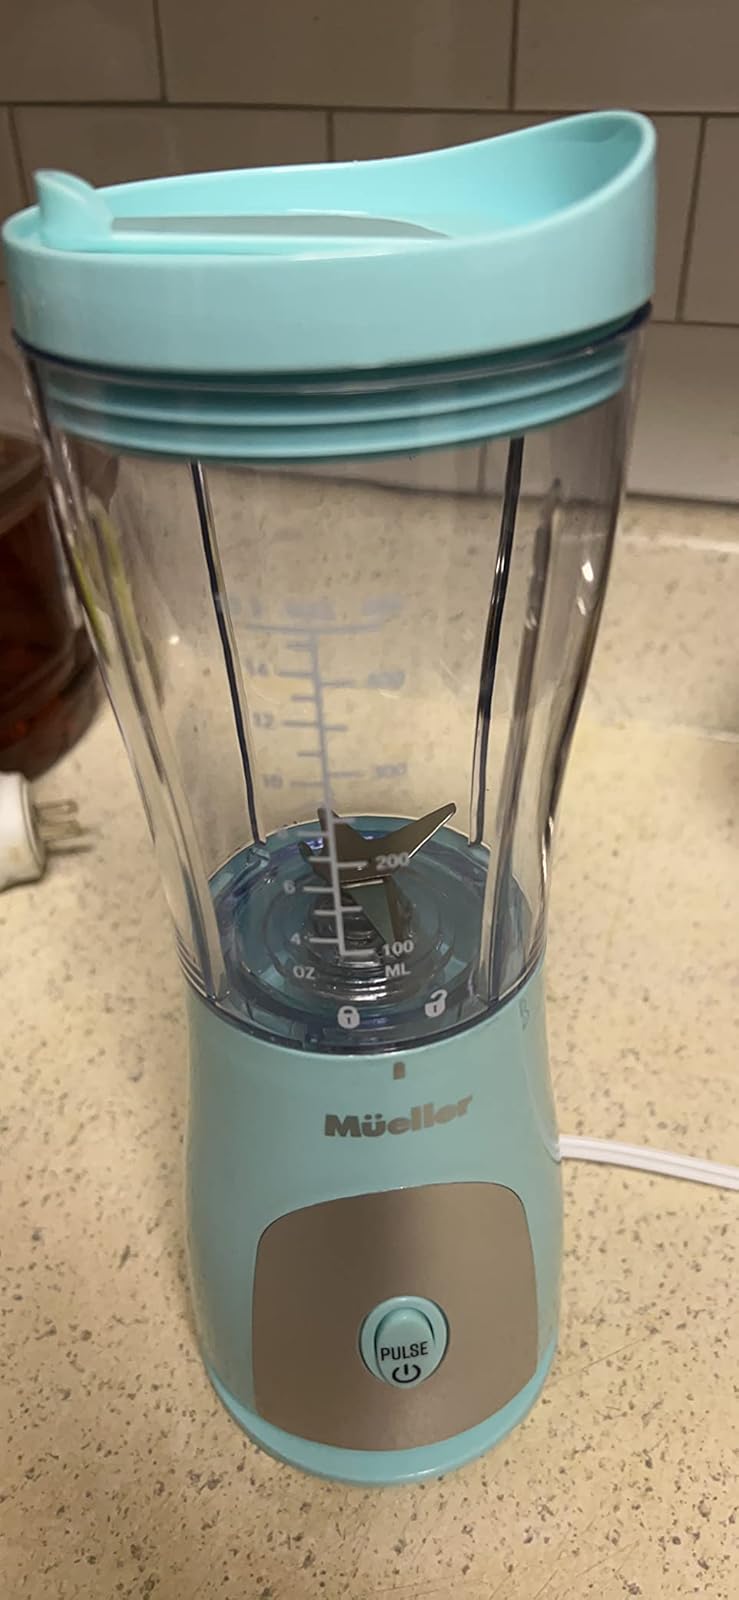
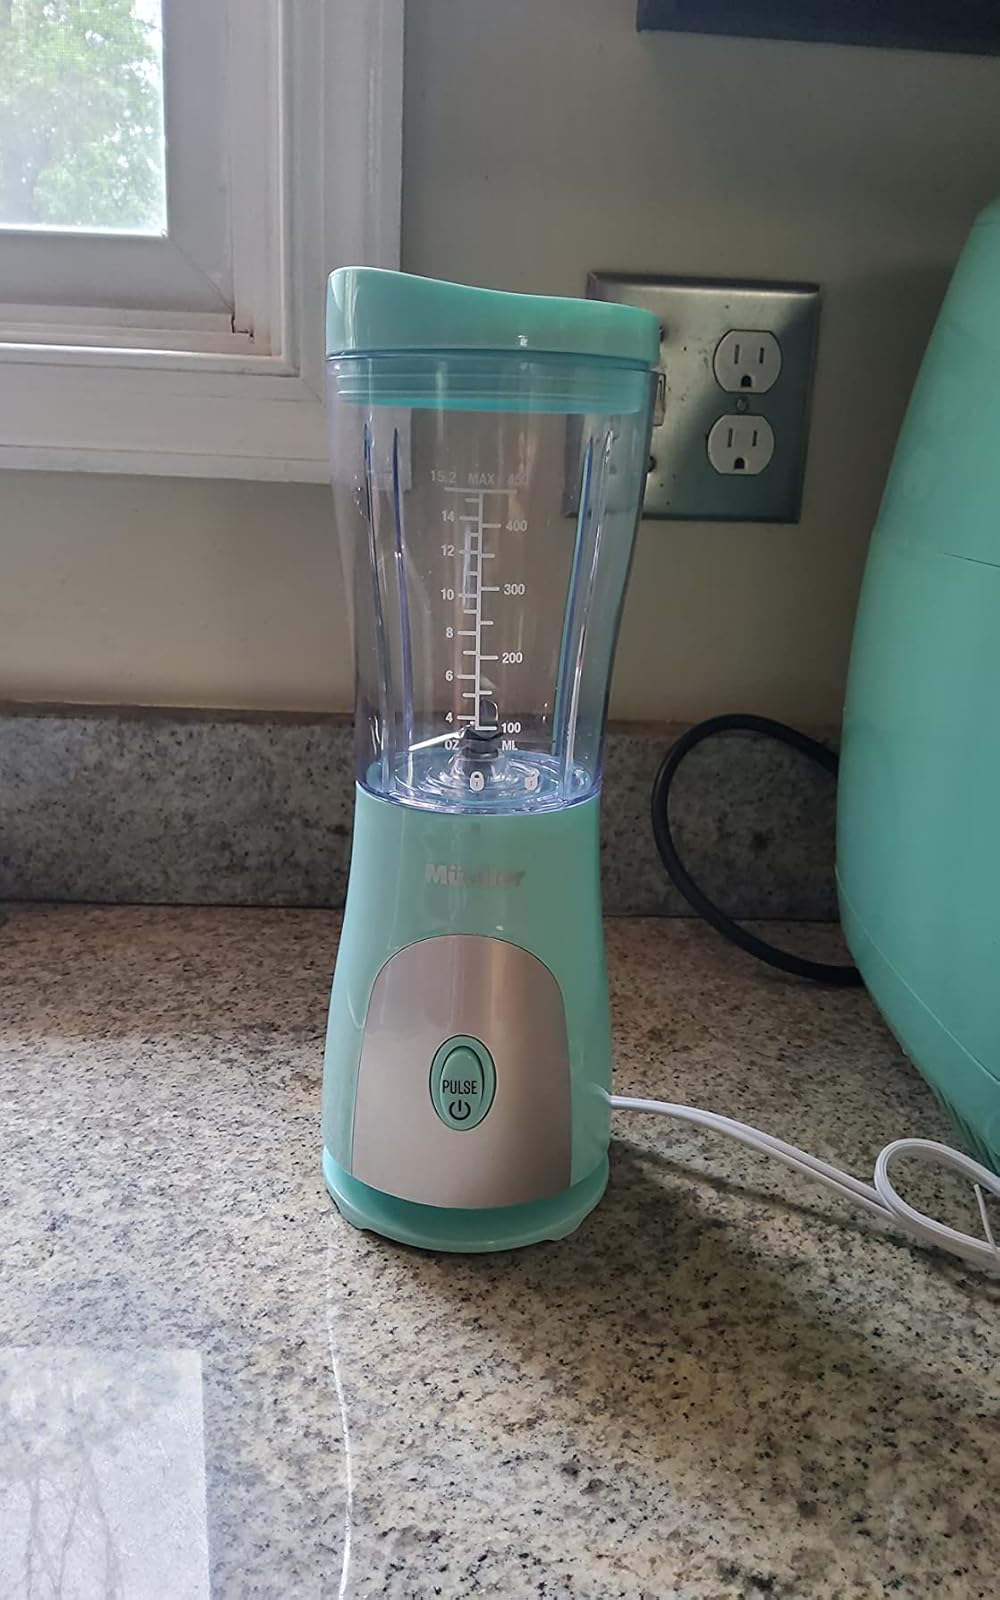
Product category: items_blender
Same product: yes